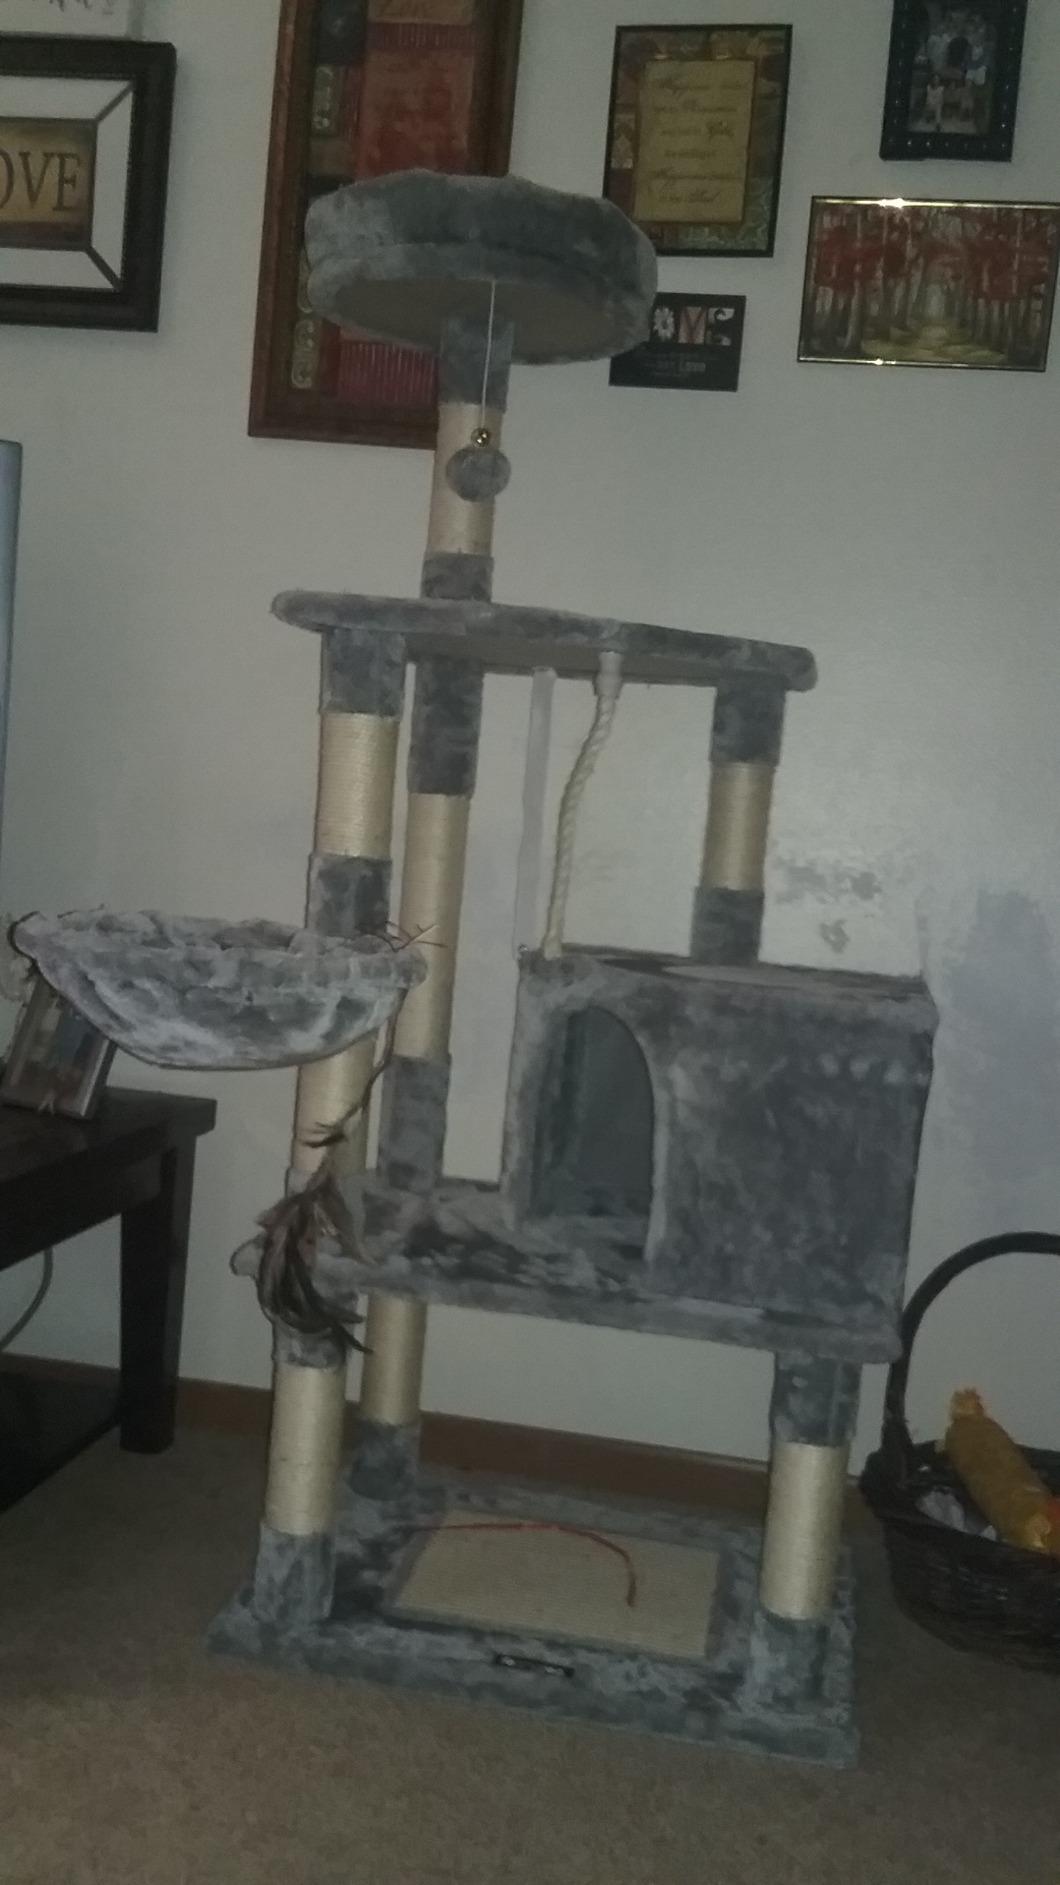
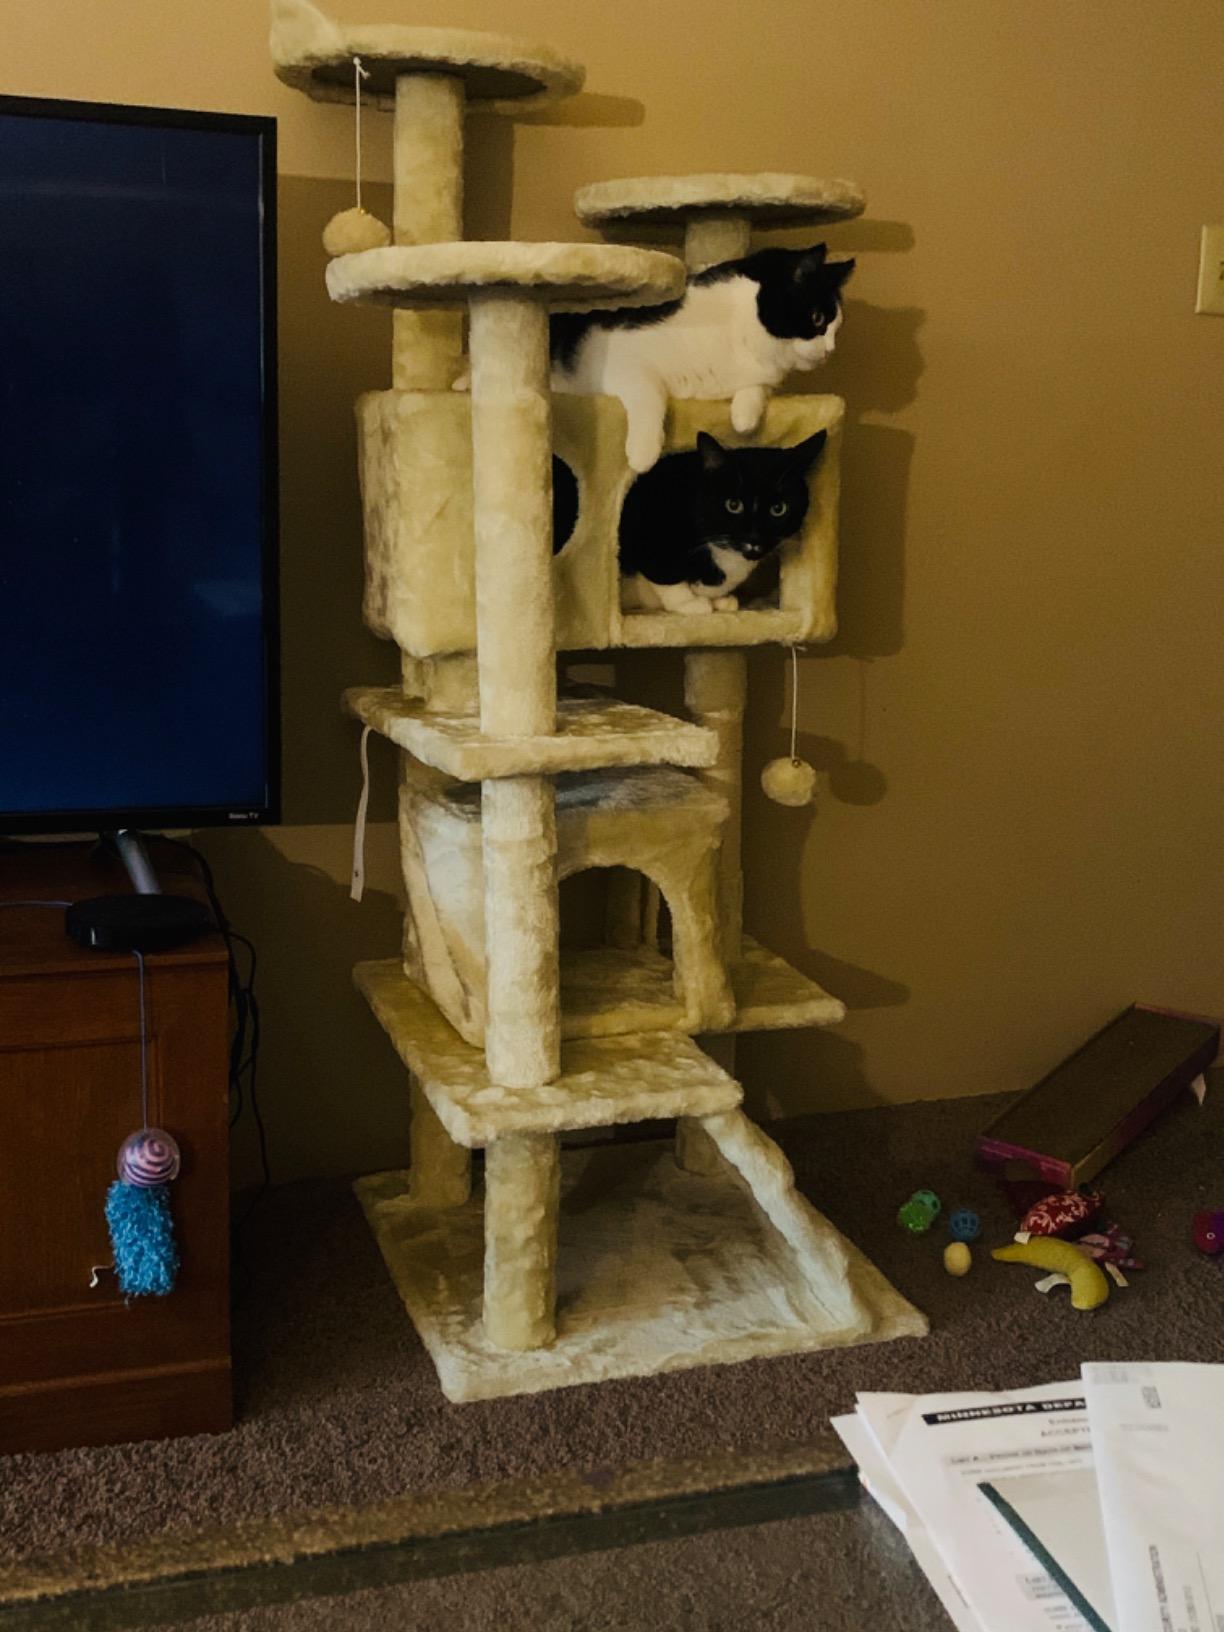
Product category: items_cat tree
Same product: no